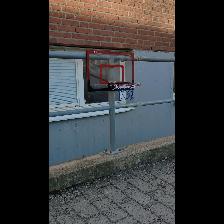
Label: NonHuman